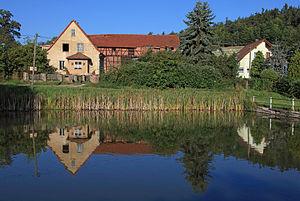
Neidenberga est un petit village de Thuringe en Allemagne, dépendant du bourg de Drognitz dans l'arrondissement de Saalfeld-Rudolstadt. Ces deux localités dépendent de la commune de Kaulsdorf.